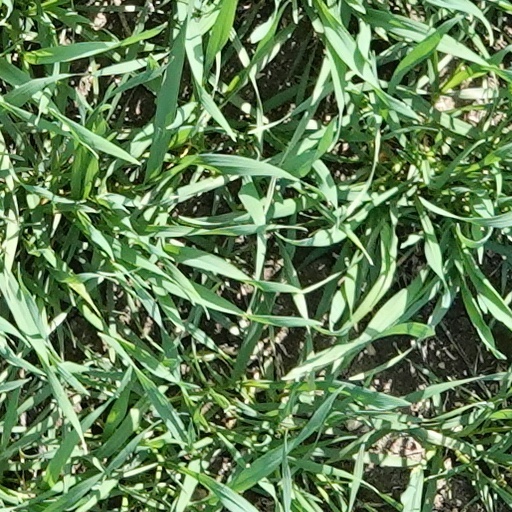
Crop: wheat